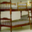
Label: bed